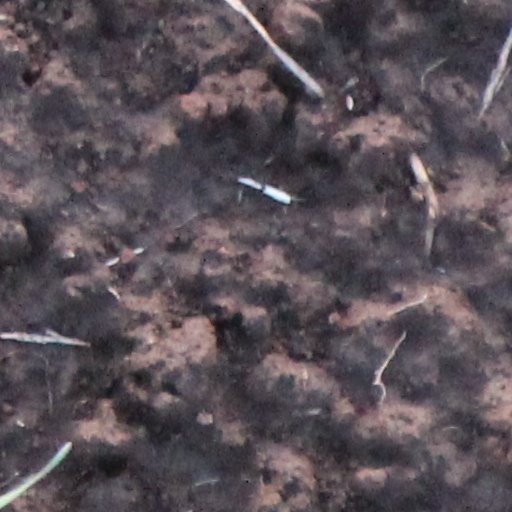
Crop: wheat